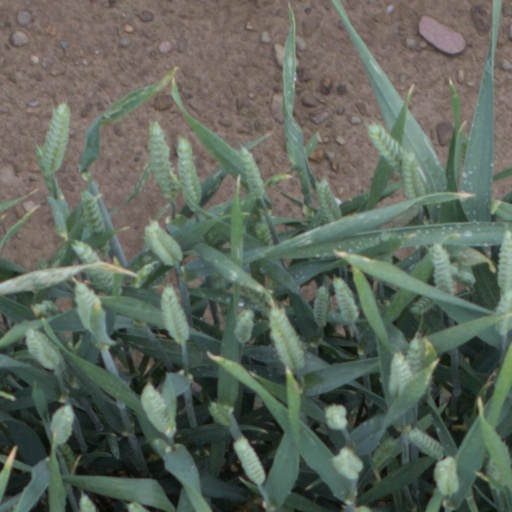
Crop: wheat